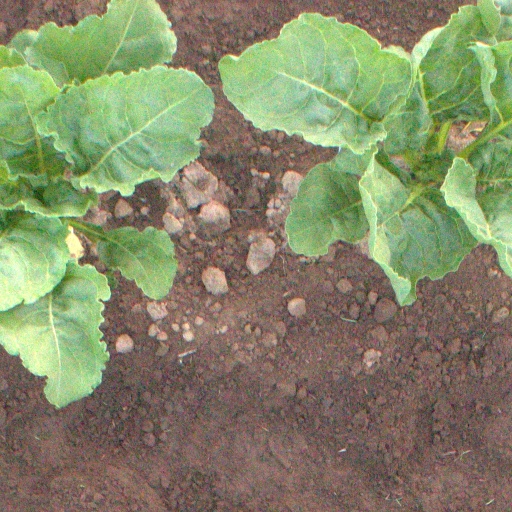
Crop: sugar beet